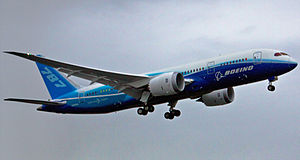
Boeing 787
Boeing 787 Dreamliner er et tomotorers mellemstort interkontinentalt fly udviklet af Boeing Commercial Airplanes. Flyet har en kapacitet på mellem 200 og 350 passagerer afhængigt af sædekonfiguration og er mere økonomisk end tidligere Boeing-modeller. Efter et flyveforbud i 2013 blev ophævet har flere selskaber overvejet at købe flyet.